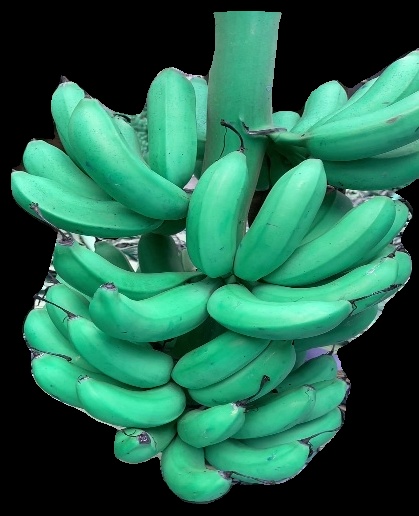
Variety: rasbale
Grade: grade1